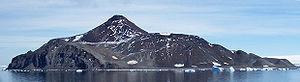
Cet article recense les monuments historiques de la province de Terre de Feu, Antarctique et Îles de l'Atlantique Sud, en Argentine.